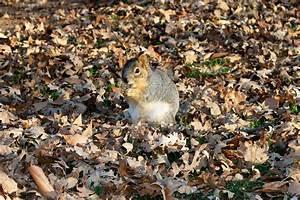
squirrel